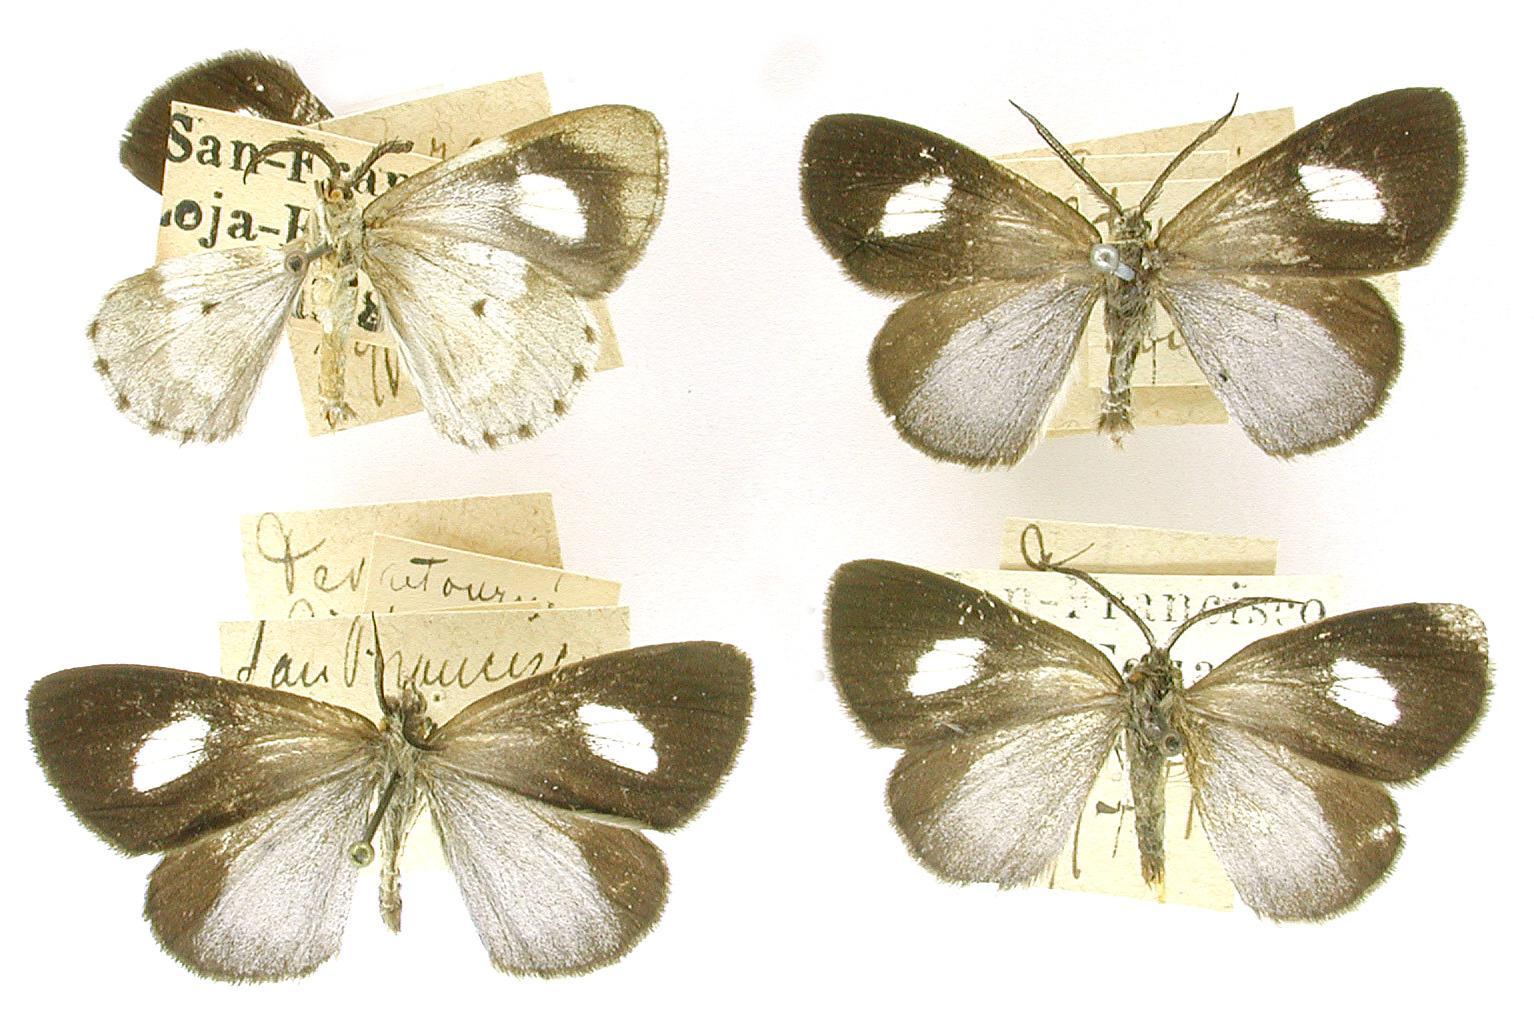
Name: Devara pizarra
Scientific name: Devara pizarra Dognin, 1893
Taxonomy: Animalia, Arthropoda, Insecta, Lepidoptera, Geometridae, Ennominae
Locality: San Francisco pres Loja, Ecuador, Ecuador